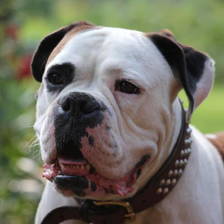
Label: animals